Flapper pie

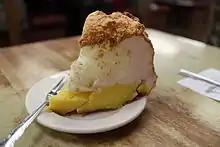

Flapper pie, or the forgotten Prairie pie, is a vanilla custard pie topped with meringue (or sometimes whipped cream in Southern Saskatchewan) within a graham cracker crust.